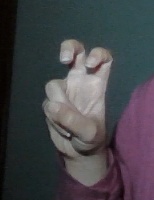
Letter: toot